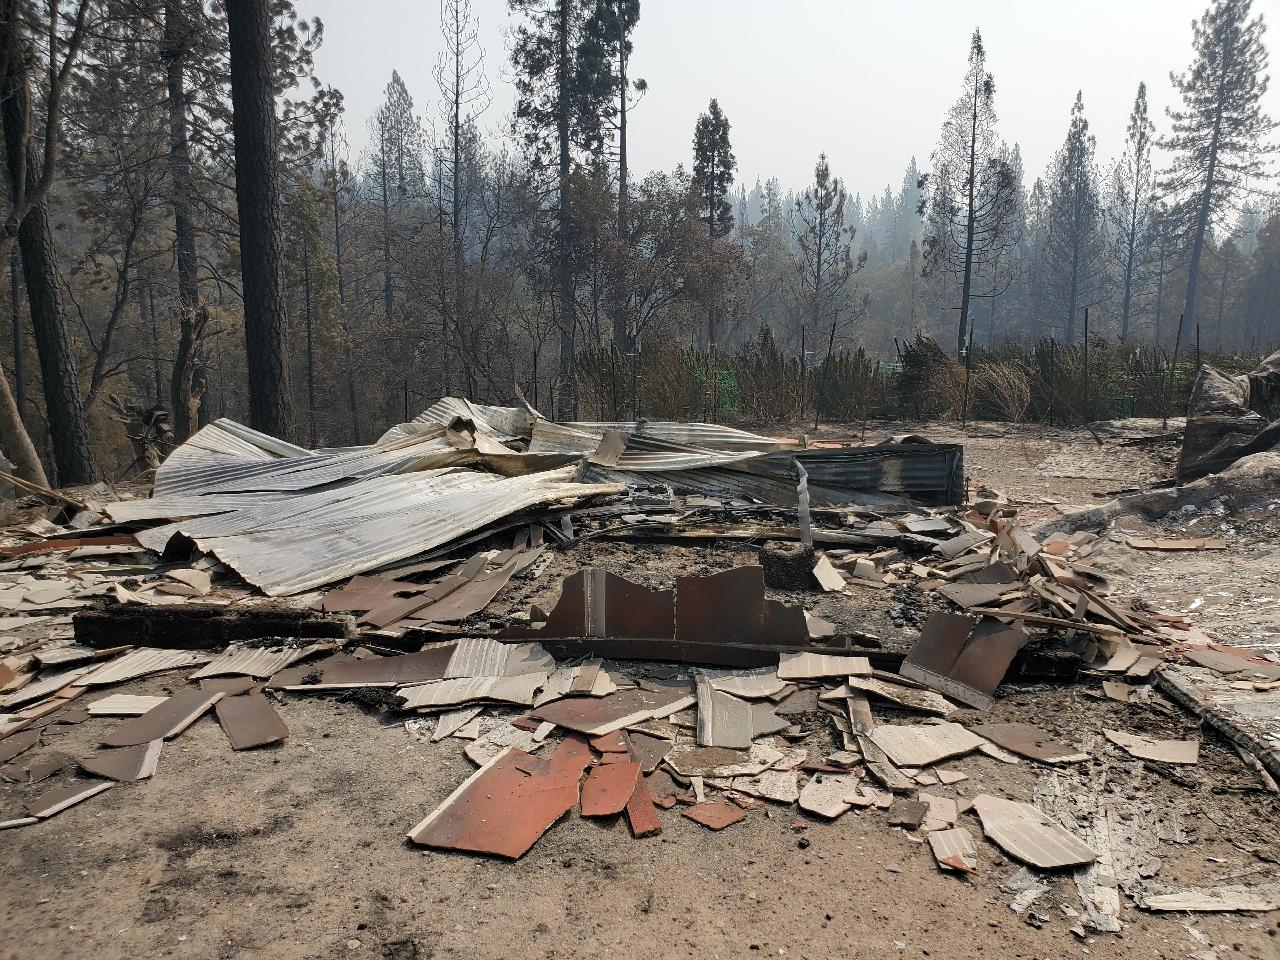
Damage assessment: destroyed